List of motifs on banknotes

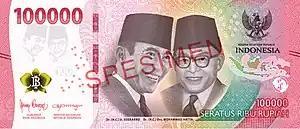
Obverse of a IDR 100,000 banknote

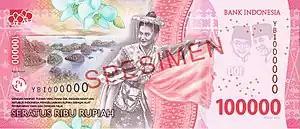
Reverse of a IDR 100,000 banknote

The official currency of Indonesia is the Indonesian Rupiah (IDR). The motifs used are: